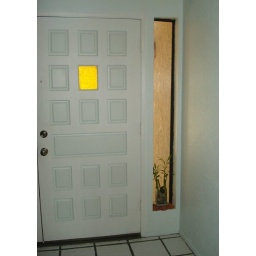
I'm trying to created more privacy at the front door by covering a window in a stained glass film.